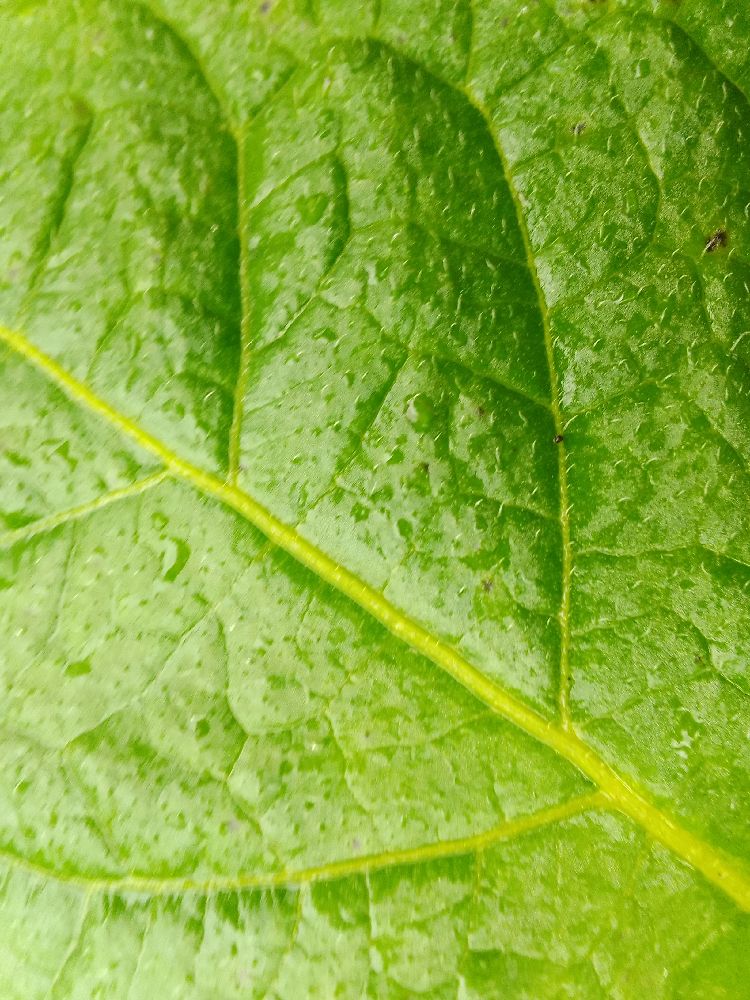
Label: Healthy